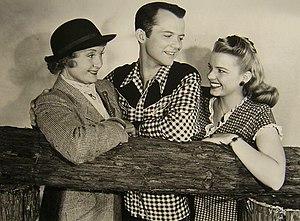
John Rawlins est un monteur et réalisateur américain, occasionnellement producteur et acteur, né le 9 juin 1902 à Long Beach, mort le 20 mai 1997 à Arcadia.